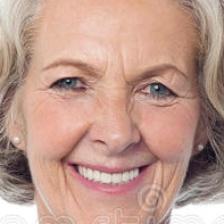
Label: faces